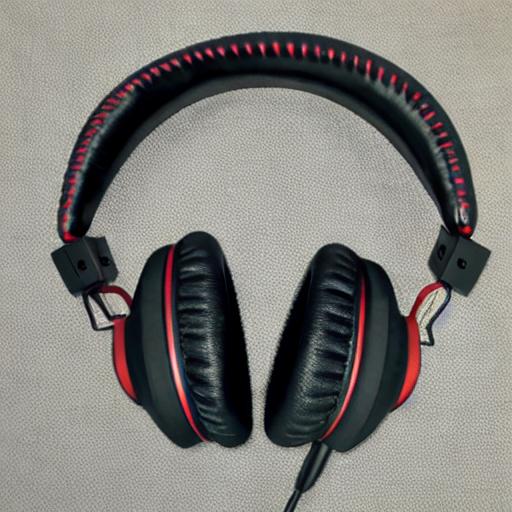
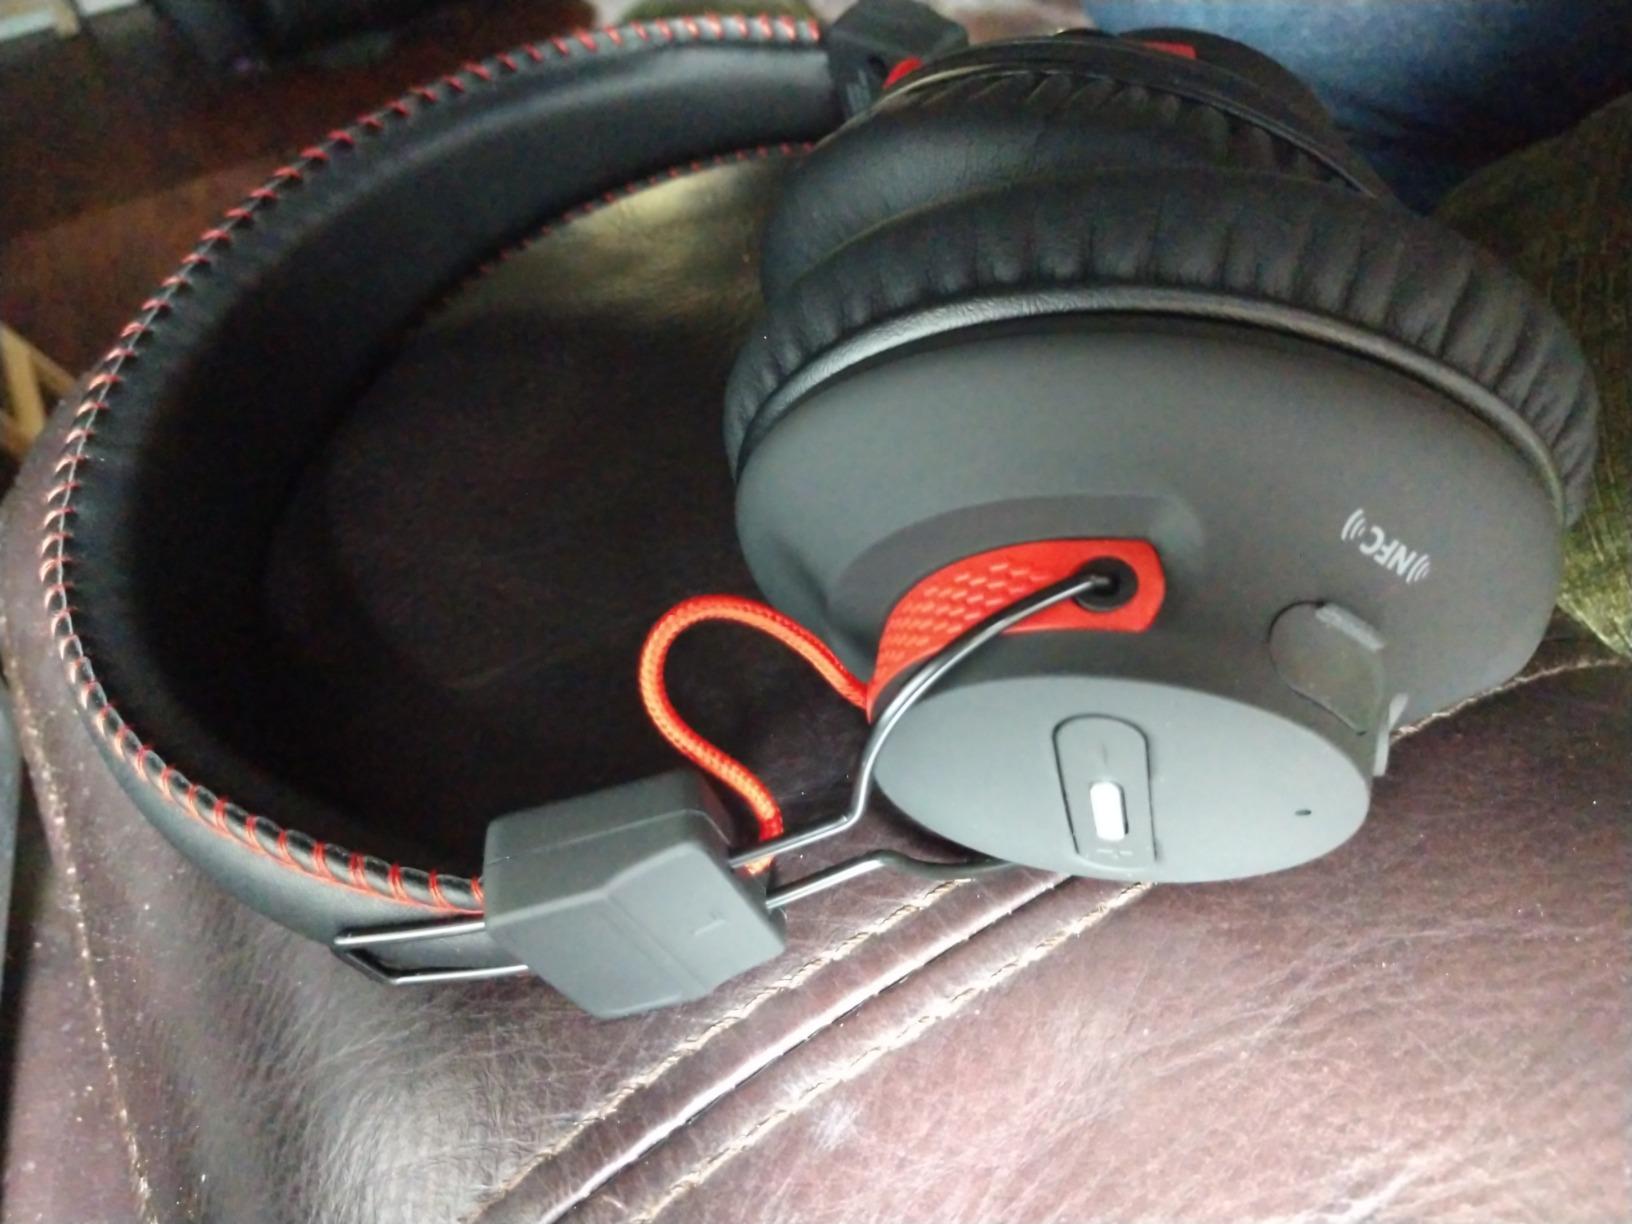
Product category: headphones
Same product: no